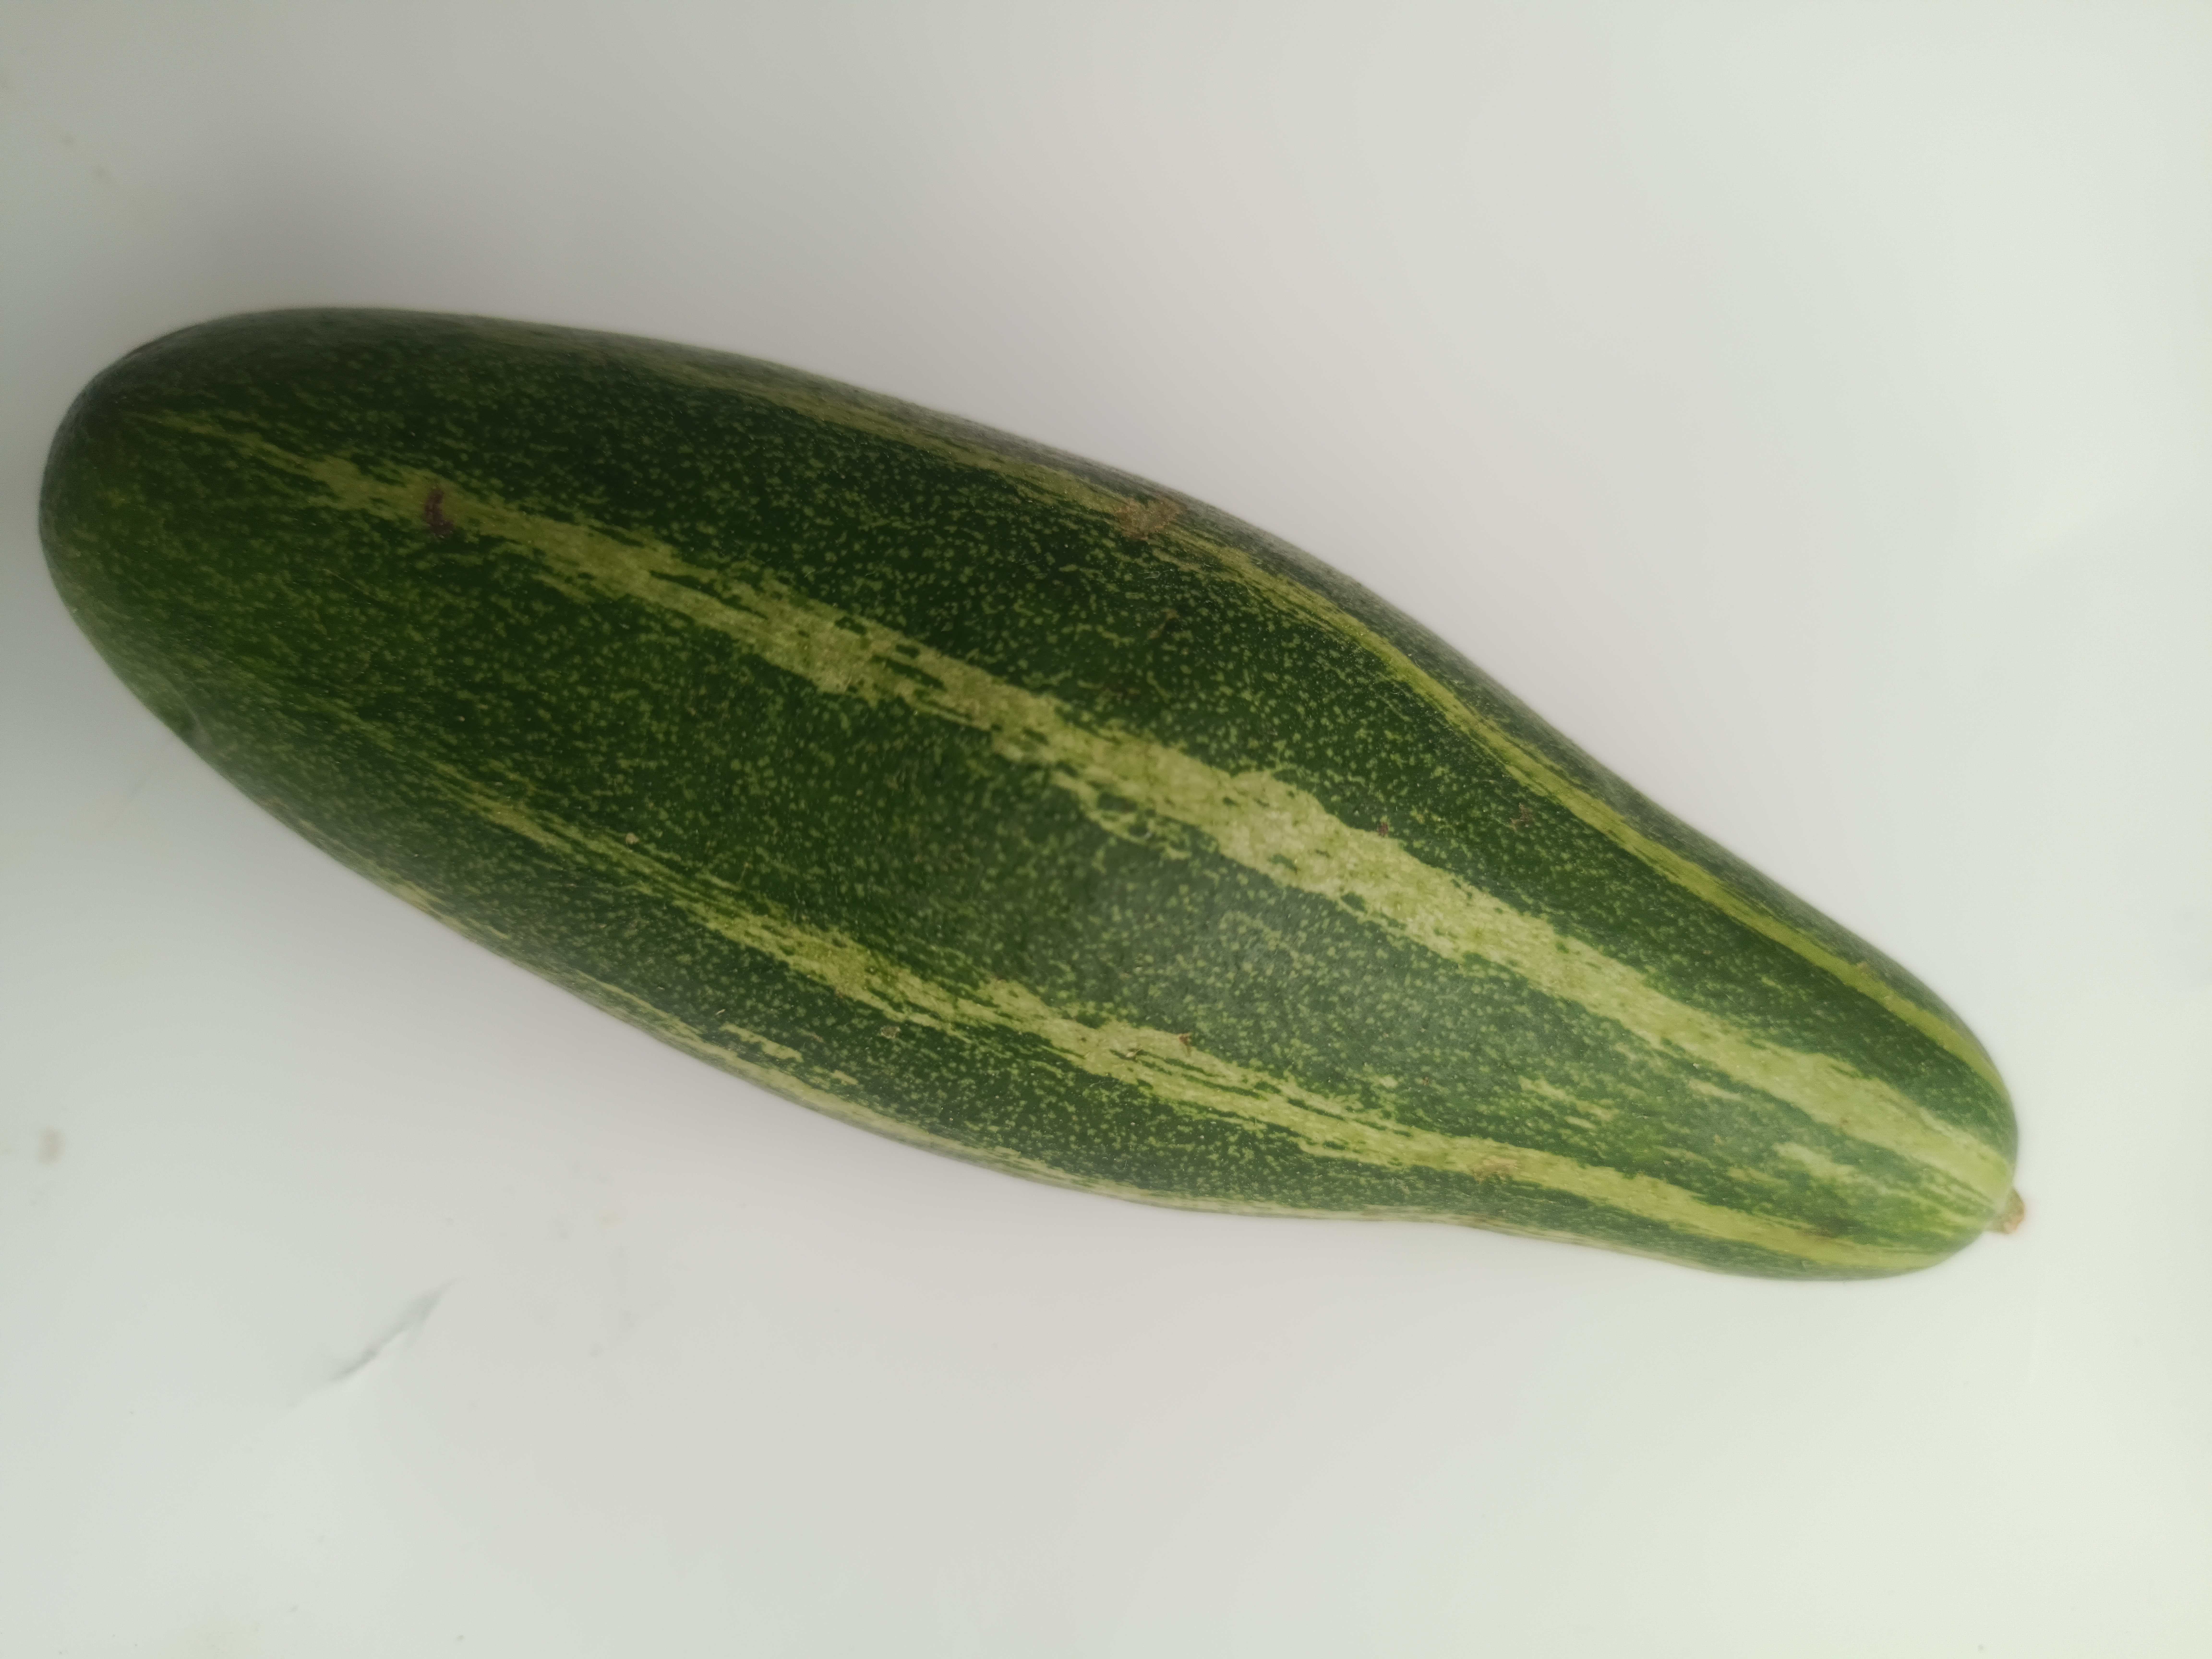
Label: Trichosanthes dioica